Julian Corbett

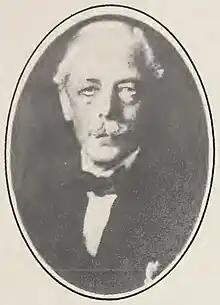
Sir Julian Stafford Corbett

Sir Julian Stafford Corbett (12 November 1854 at Walcot House, Kennington Road, Lambeth – 21 September 1922 at Manor Farm, Stopham, Pulborough, Sussex) was a prominent British naval historian and geostrategist of the late 19th and early 20th centuries, whose works helped shape the Royal Navy's reforms of that era. One of his most famous works is "Some Principles of Maritime Strategy", which remains a classic among students of naval warfare. Corbett was a good friend and ally of naval reformer Admiral John "Jacky" Fisher, the First Sea Lord. He was chosen to write the official history of British Naval operations during World War I.